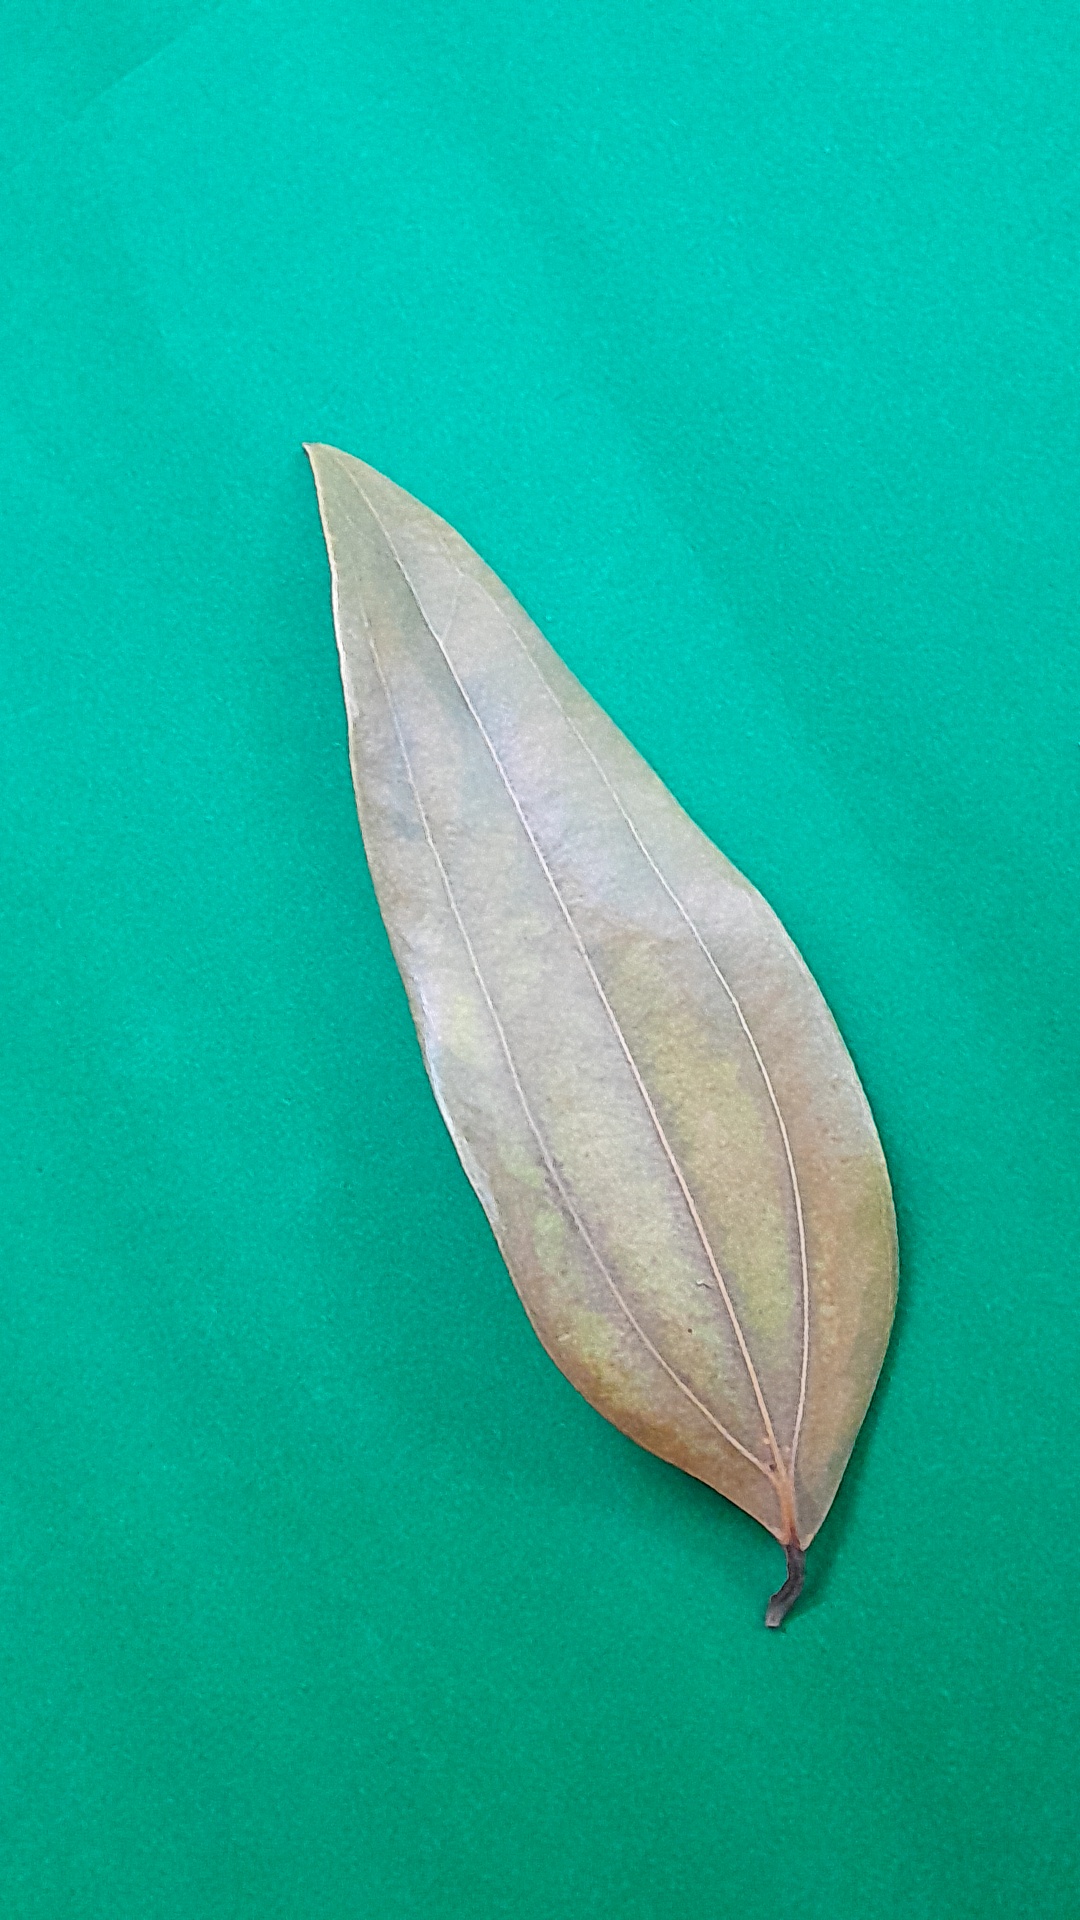
Label: Dry Leaf